Hinchwick

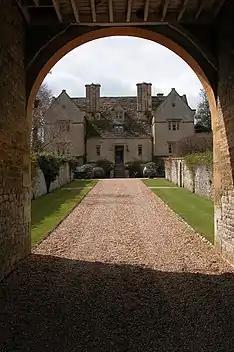
Hinchwick Manor (photo Philip Halling)

Hinchwick Manor was built by architect Charles Robert Cockerell in 1826.